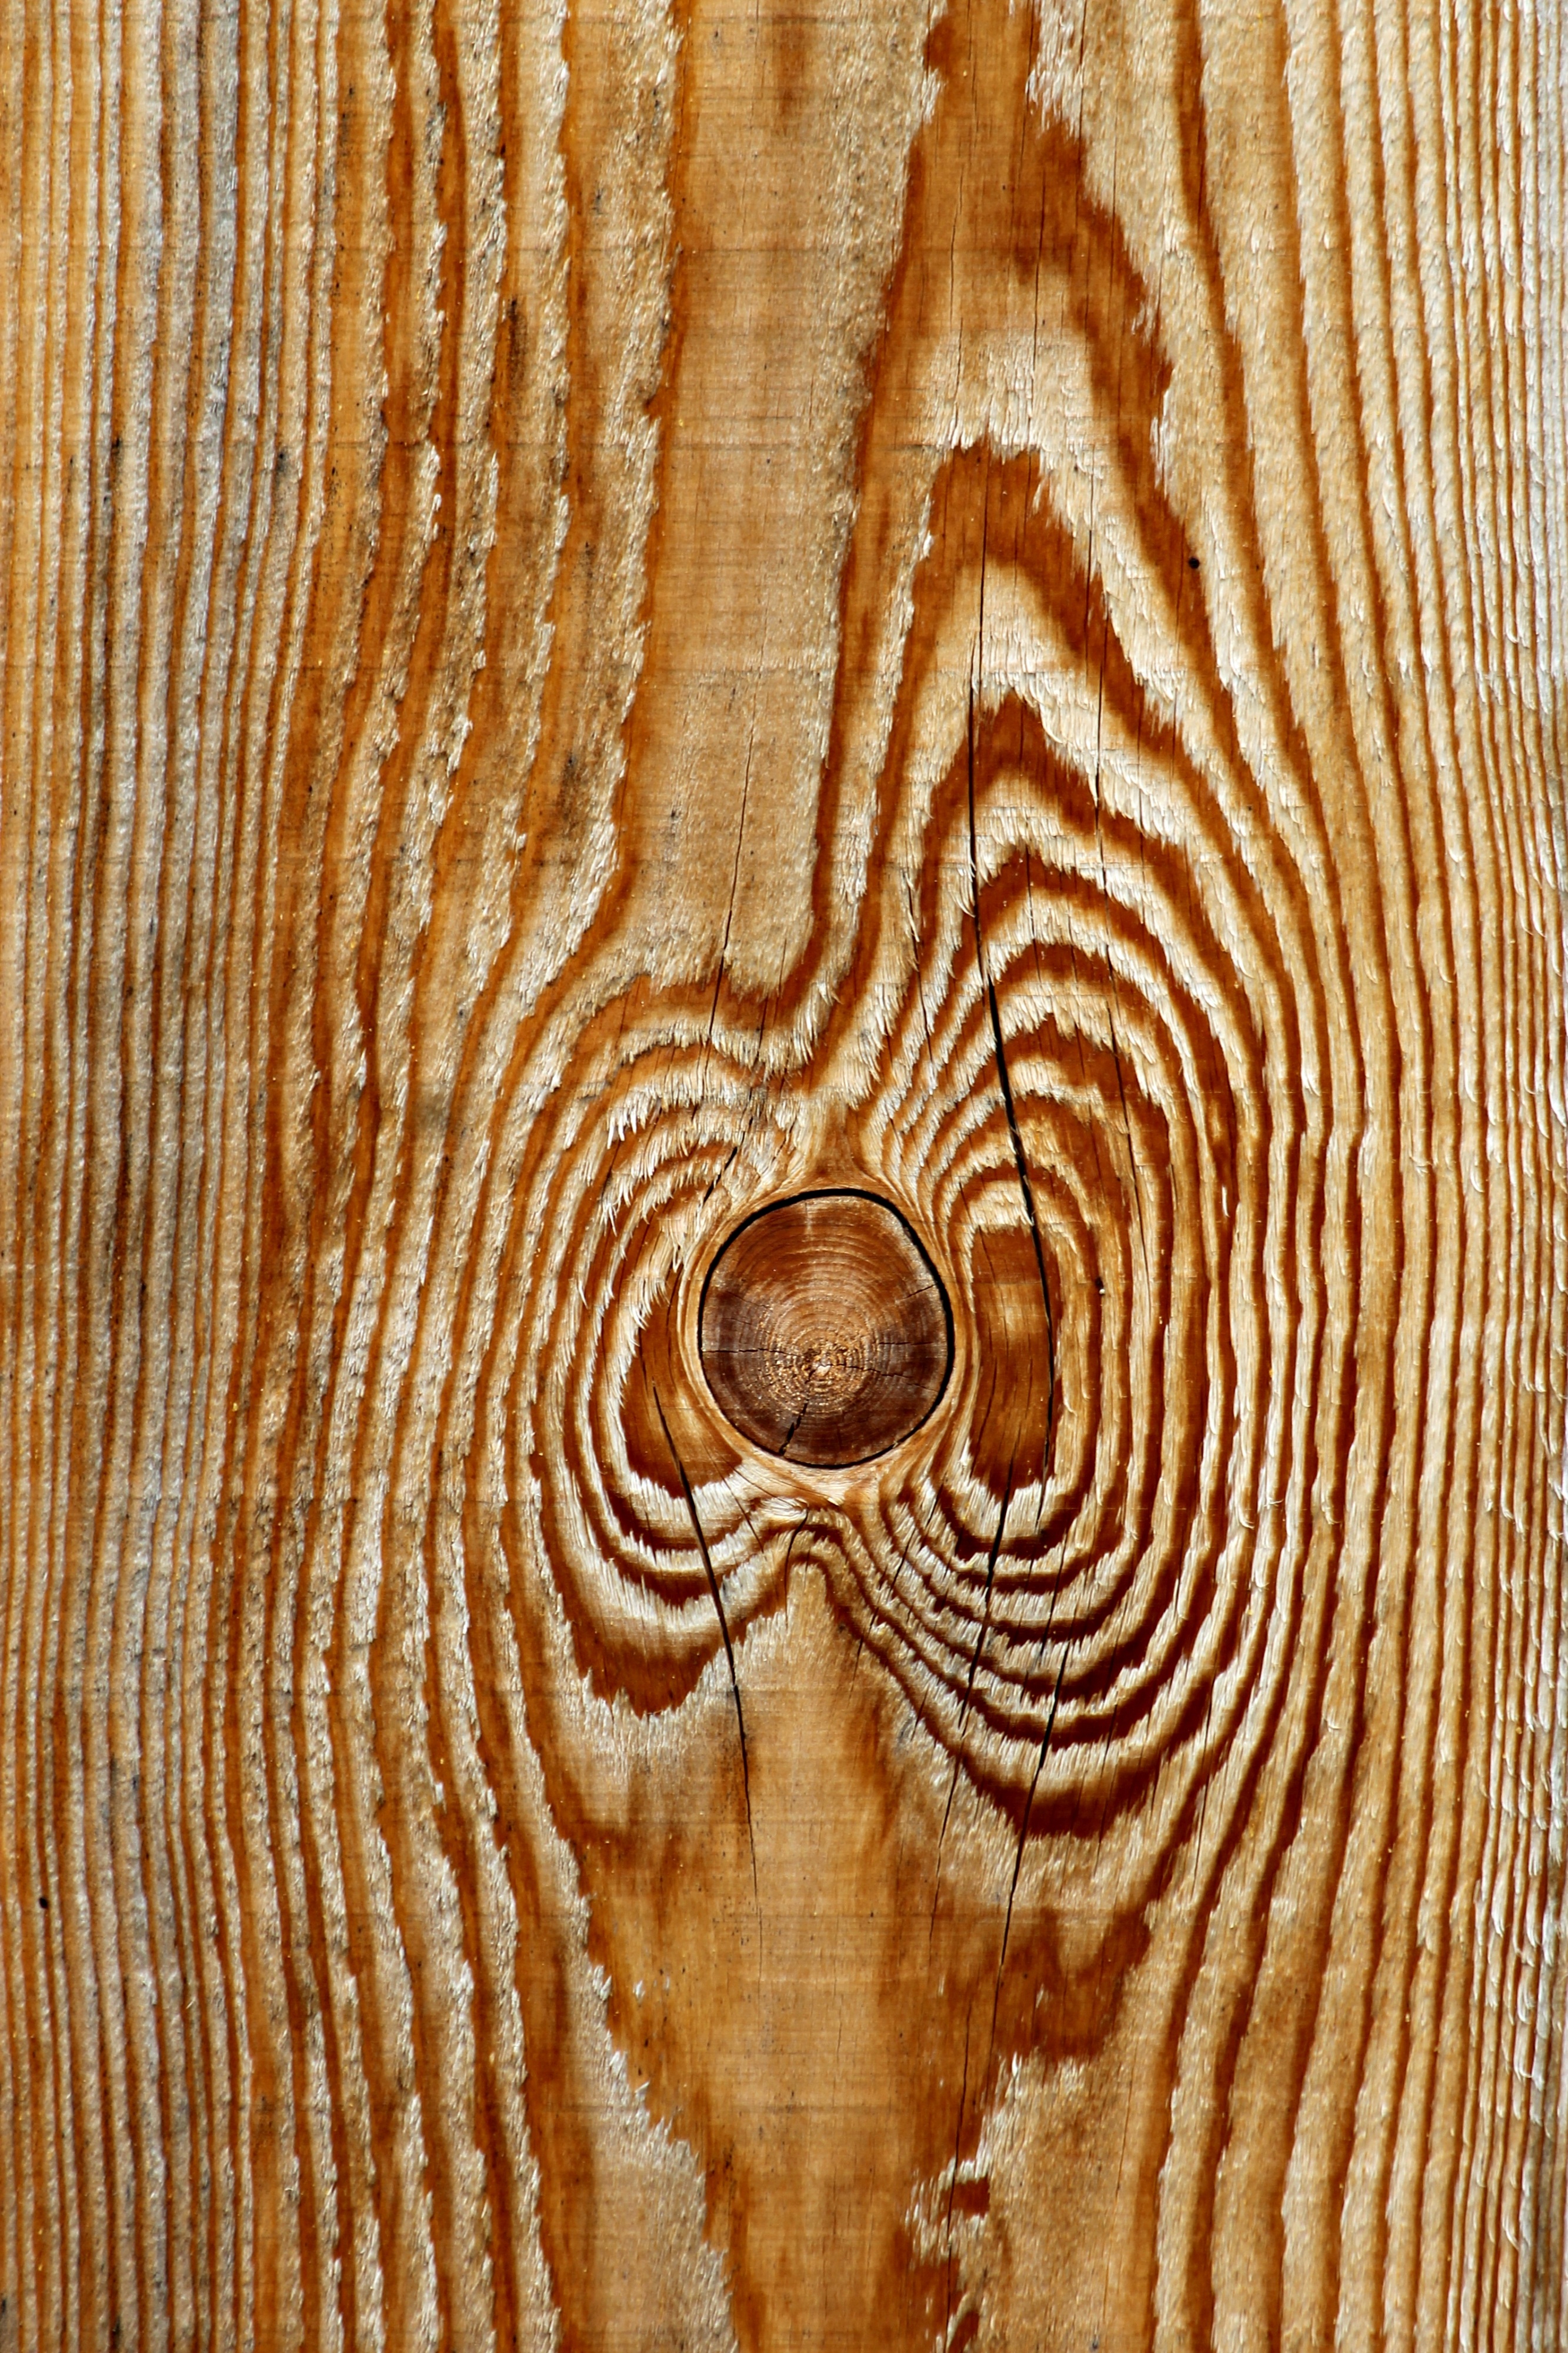
tree, nature, structure, wood, grain, texture, leaf, trunk, pattern, soil, material, close up, timber, carving, sample, macro photography, flooring, ancient history